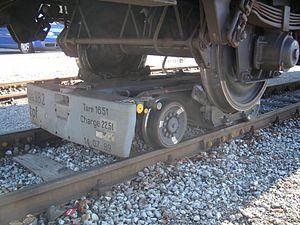
Wagon marchandises sur bogies-transporteurs à Broc-Fabrique dans l'aréal Cailler